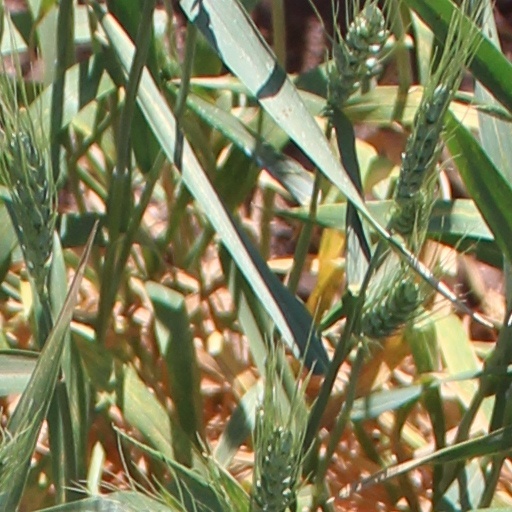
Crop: wheat